Charles VII, Holy Roman Emperor

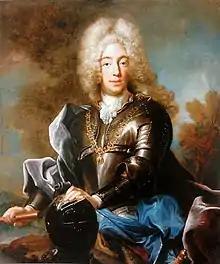
The young Charles Albert, 1717–1719, Joseph Vivien, Royal Castle in Warsaw

Charles (Albert) was born in Brussels and the son of Maximilian II Emanuel, Elector of Bavaria, and Theresa Kunegunda Sobieska, daughter of King John III Sobieski of Poland.